Military organization of the Germanic peoples

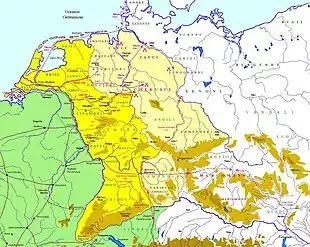
The Germanic campaigns of Domitius Athenobarbus of 3-1 BC, Tiberius and his legate, Gaius Sentius Saturninus, of 4-6, and the new province of Germania Magna.

New Roman operations were undertaken in Germania in the following years, taking the imperial borders as far as the Elbe, mainly through the leadership of the future Emperor Tiberius, who succeeded in permanently occupying all Germanic territories west of the river, with the sole exception of Bohemia in its southern part.